Jamestown, New York

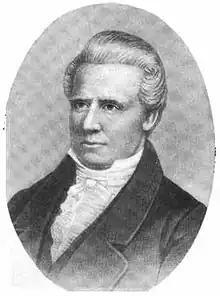
James Prendergast, founder of Jamestown

Jamestown is named after James Prendergast, an early Chautauqua County settler. His family purchased in 1806 in the area now known as Chautauqua County. James Prendergast explored the area that is now Jamestown. and saw the area to be valuable, and so he purchased an additional of land in the area in 1808. In the fall of 1809, Prendergast and an employee, John Blowers, built a log cabin, which became the first building in Jamestown. Another log cabin, as well as mills and a dam, were built on the Chadakoin River later on. In 1855, a night watch was created for the purpose of looking out for fires.